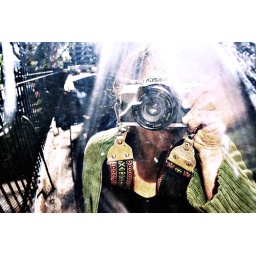
people in glass houses